Sami Frashëri

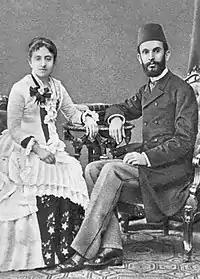
Sami Frashëri and his wife Emine, May 1884.

In comparison, the article "Türk" was only three pages and five columns long, despite the greater importance and role of Turks in the Ottoman Empire when compared to Albanians. Tracing their history Frashëri described the Turks as "among Asia's biggest and most famous nations" and the Ottoman Empire as a "Turkish state". Apart from the prominence of Turks and Turkish culture, Frashëri stressed the ethnic and cultural diversity of the Ottoman Empire in his encyclopedia. That theme was embodied in the entry "Ottoman", a term Frashëri presented as originating from a great Turkish tribe but shifting in meaning over time to encompass all Ottoman peoples and subjects as a result of reforms following the principle of equality. This definition reflected the Ottomanism of the Tanzimat era.